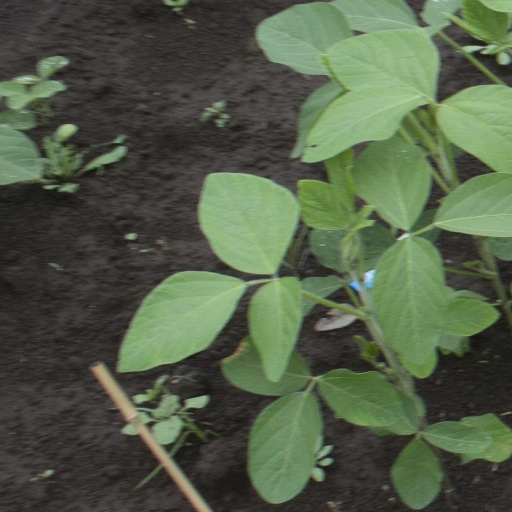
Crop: soybean